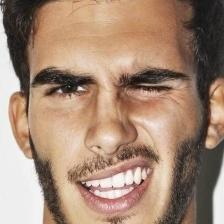
Label: faces